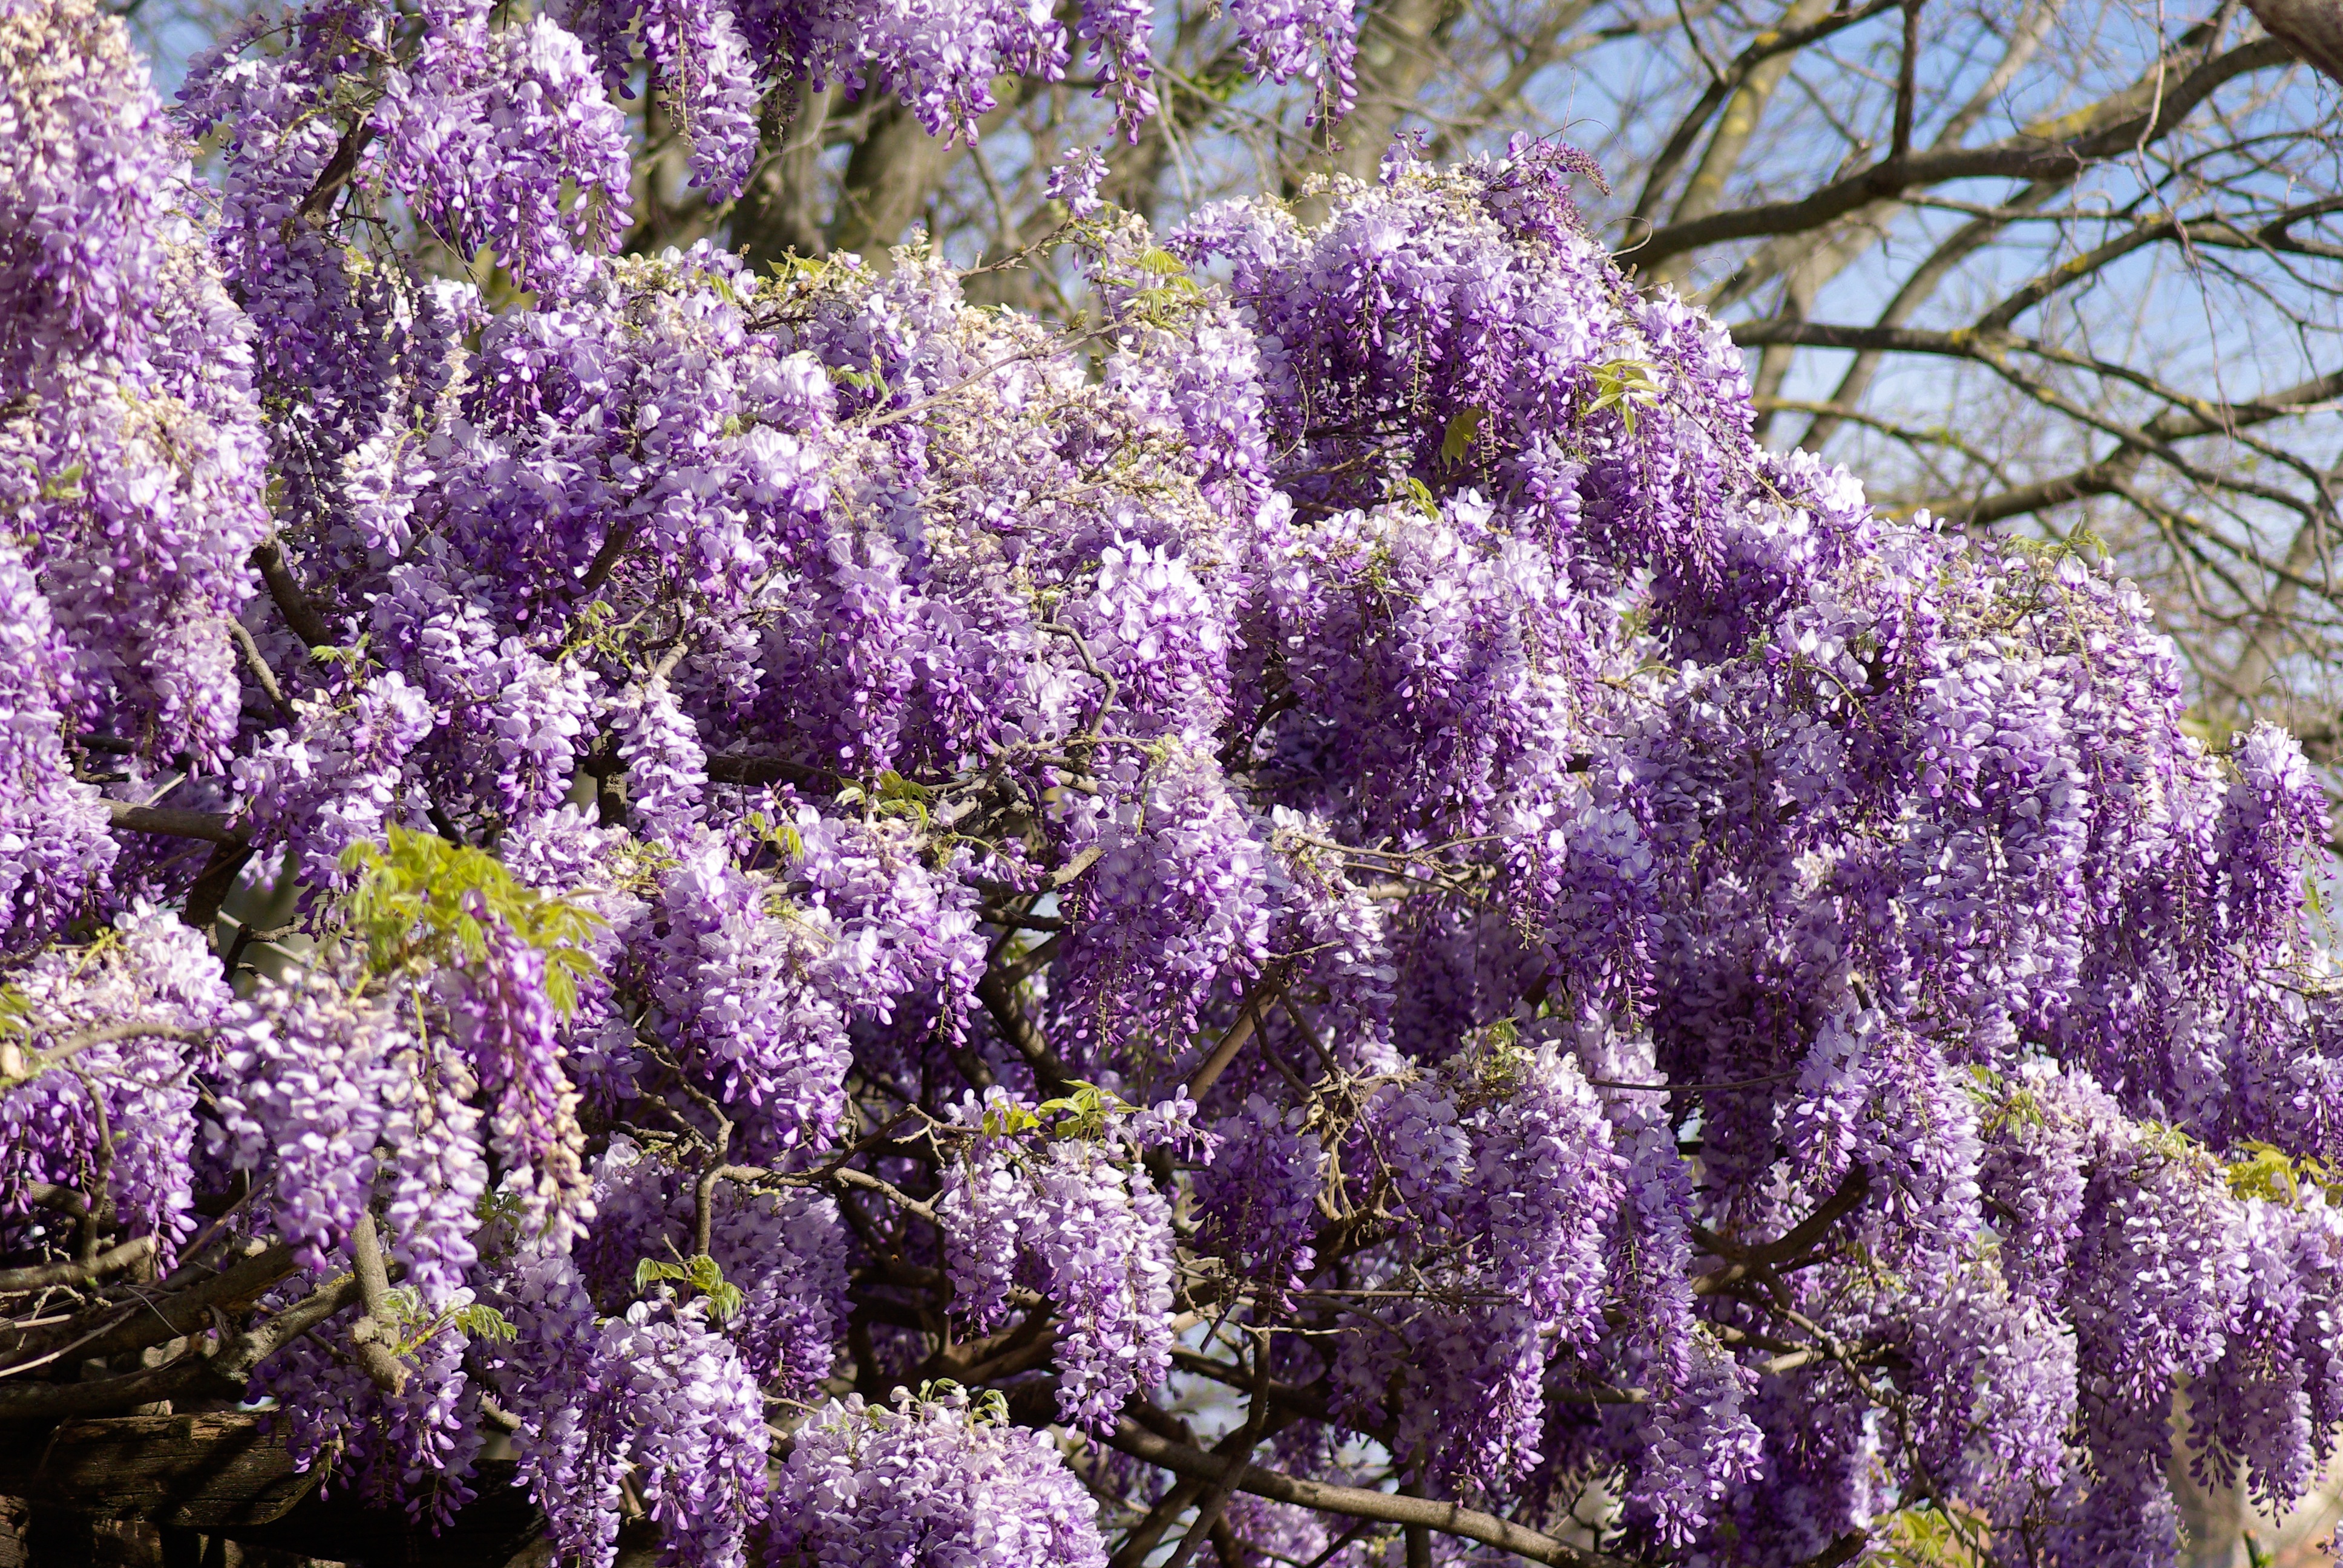
tree, blossom, plant, flower, purple, herb, botany, garden, flora, lavender, wildflower, flowers, shrub, lilac, glycine, flowering plant, clusters, land plant, english lavender